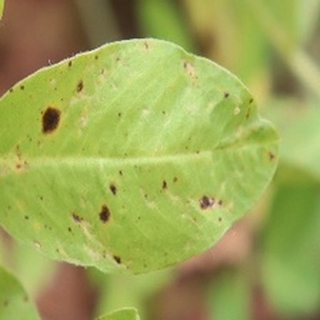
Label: groundnut_late_leaf_spot